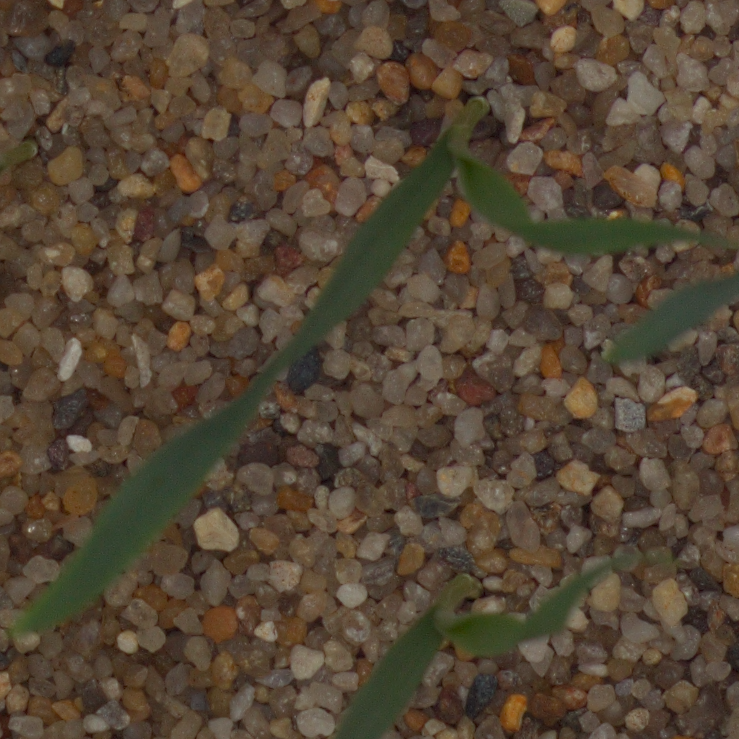
Label: common_wheat